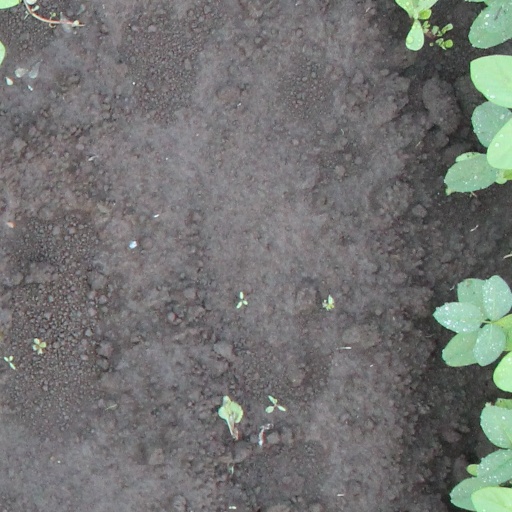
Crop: soybean